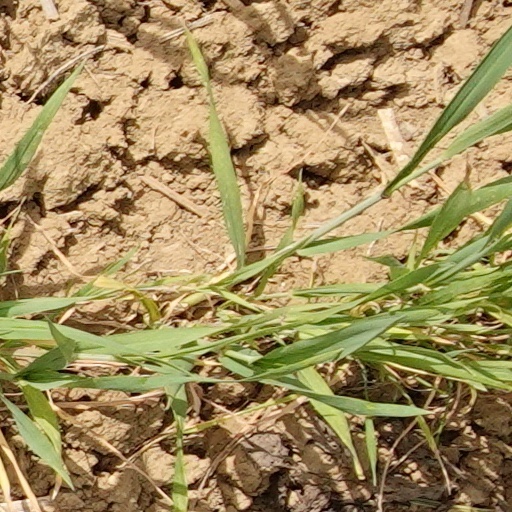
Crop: wheat